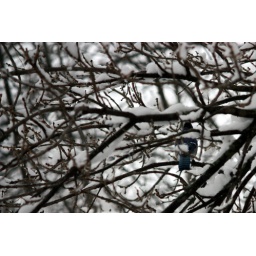
blue jay in tree